Houston riot of 1917

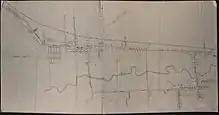
Map – Camp Logan (circa, 1917)

The Departmental Judge Advocate General (JAG), Colonel George Dunn, reviewed the record of the first court-martial (known as "the Nesbit Case") and approved the sentences. He forwarded the documents materials to Ruckman on December 3. Six days later, 13 of the prisoners (including Corporal Baltimore) were told that they would be hanged for murder, but they were not informed of the time or place. The court recommended clemency for a Private Hudson, but Ruckman declined to grant it.